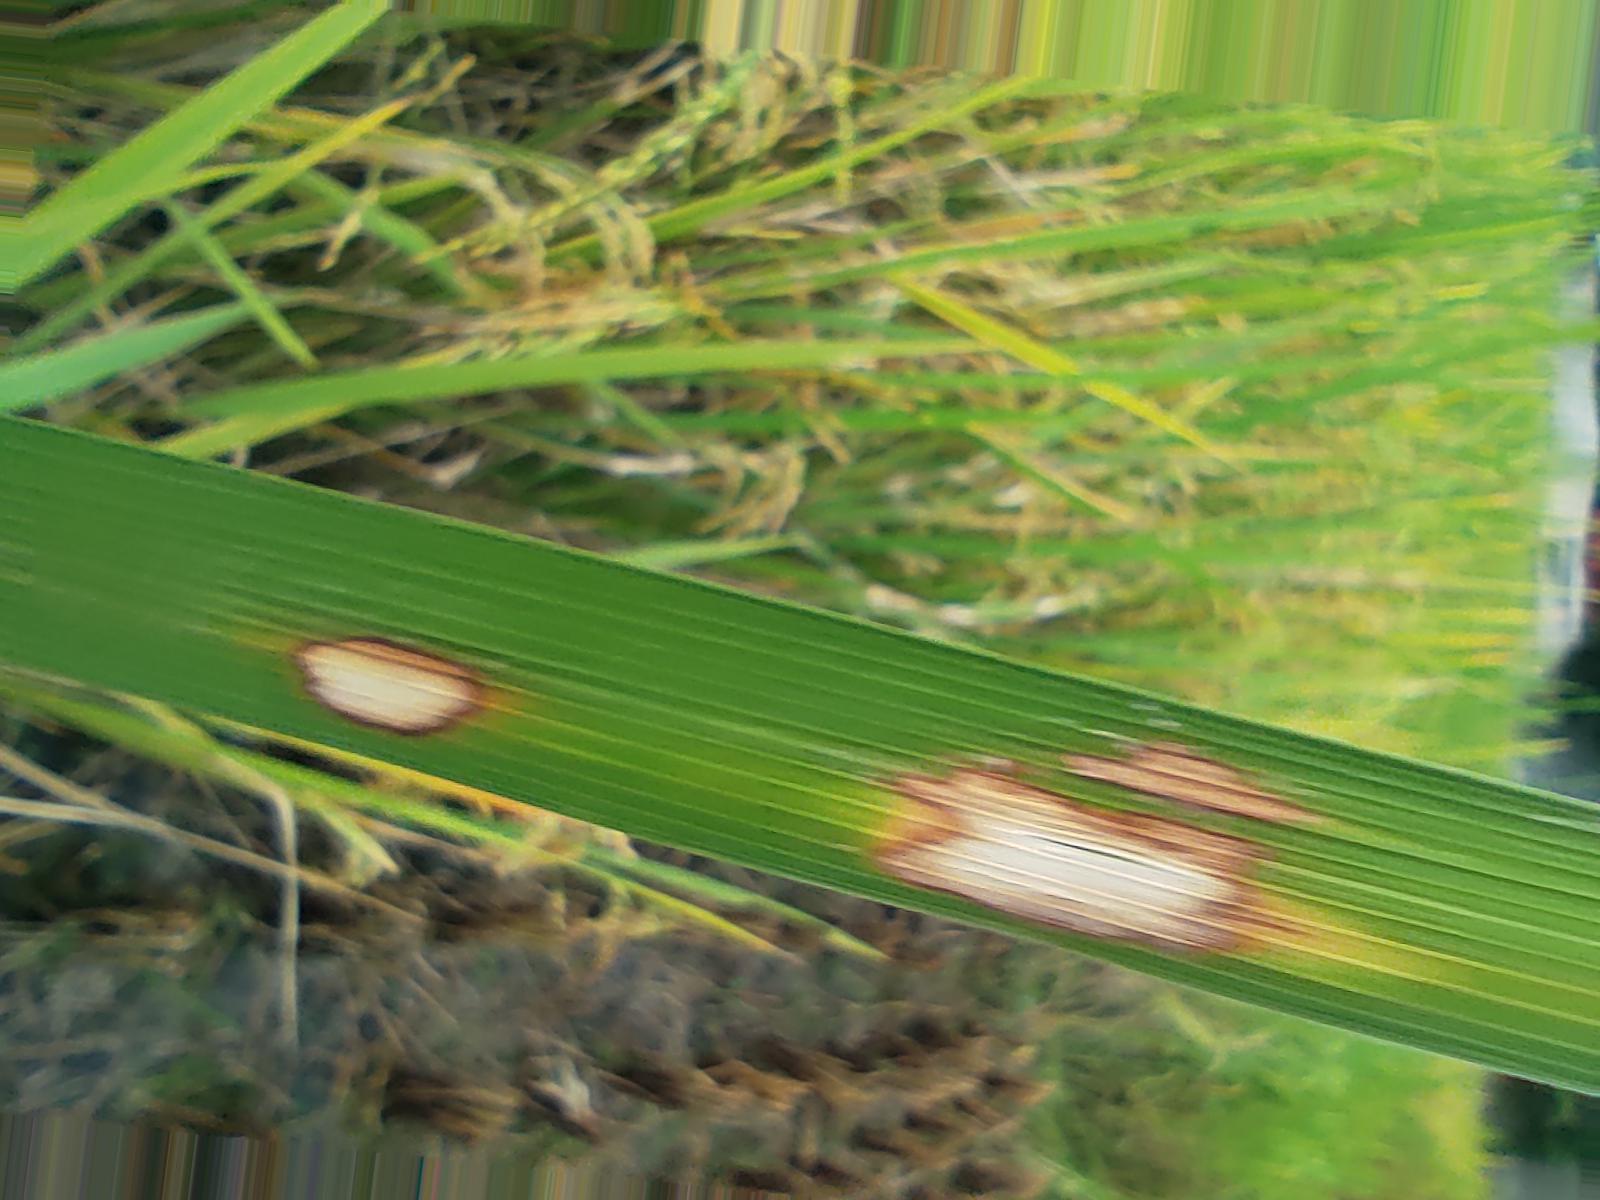
Nhãn: Bệnh Đốm Vằn ( Khô vằn ) ( Sheath Blight )